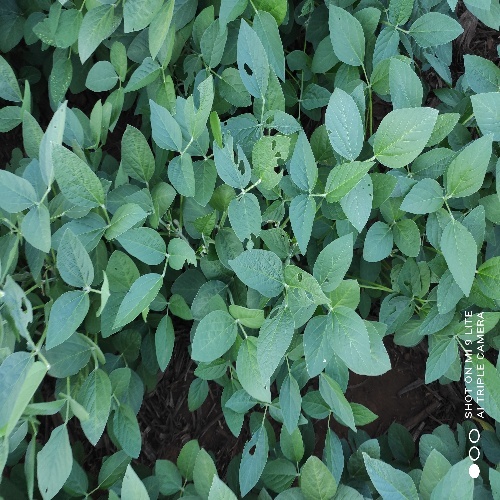
Label: Caterpillar